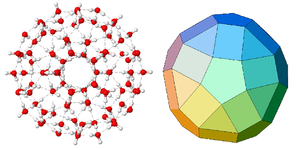
En chimie, un cluster d'eau est un ensemble de molécules d'eau liées par des liens pont hydrogène. Ces clusters ont été trouvés expérimentalement ou prédits in silico dans diverses formes d'eau ; dans la glace, dans des réseaux cristallins et dans l'eau liquide en vrac, le plus simple étant le dimère d'eau (H₂O)₂. Les recherches actuelles sont importantes parce que la prise de conscience que l'eau se manifeste par agrégats plutôt que comme une collection isotrope peut aider à expliquer de nombreuses caractéristiques de l'eau anormales, telle qu'une dépendance de la densité à la température très inhabituelle. Les clusters d'eau sont également impliqués dans la stabilisation de certaines structures supramoléculaires. Le phénomène des clusters d'eau est si mal compris qu'il est considéré actuellement comme un des problèmes non résolus de la chimie.